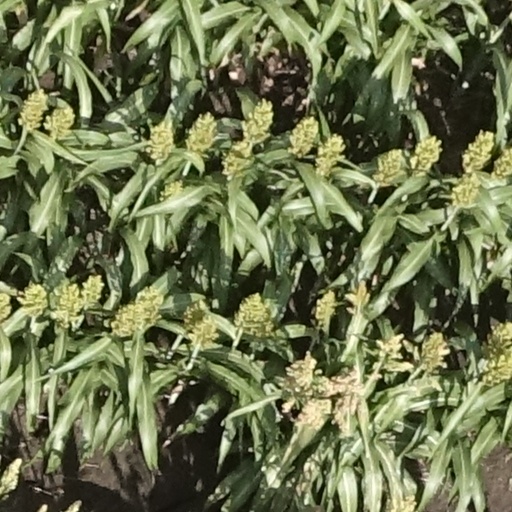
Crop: sorghum